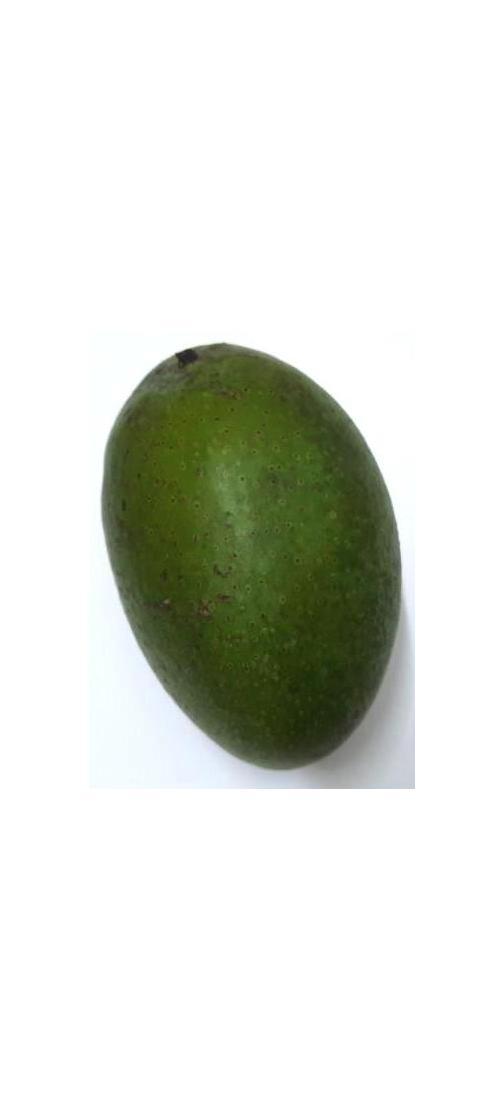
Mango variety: Ashshina Zhinuk